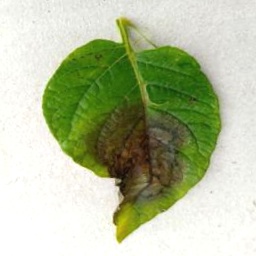
Etiqueta: Late Blight